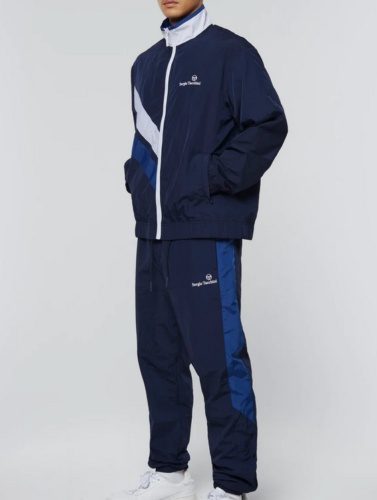
Sergio Tacchini STS23M60121-225/STS23M60131-225 Maritime Blue Tracksuit
Brand: Sergio Tacchini
A Sergio Tacchini essential, the Ortica Tracksuit is made of nylon.
Category: Apparel & Accessories > Clothing > Activewear > Activewear Sweatshirts & Hoodies > Track Jackets